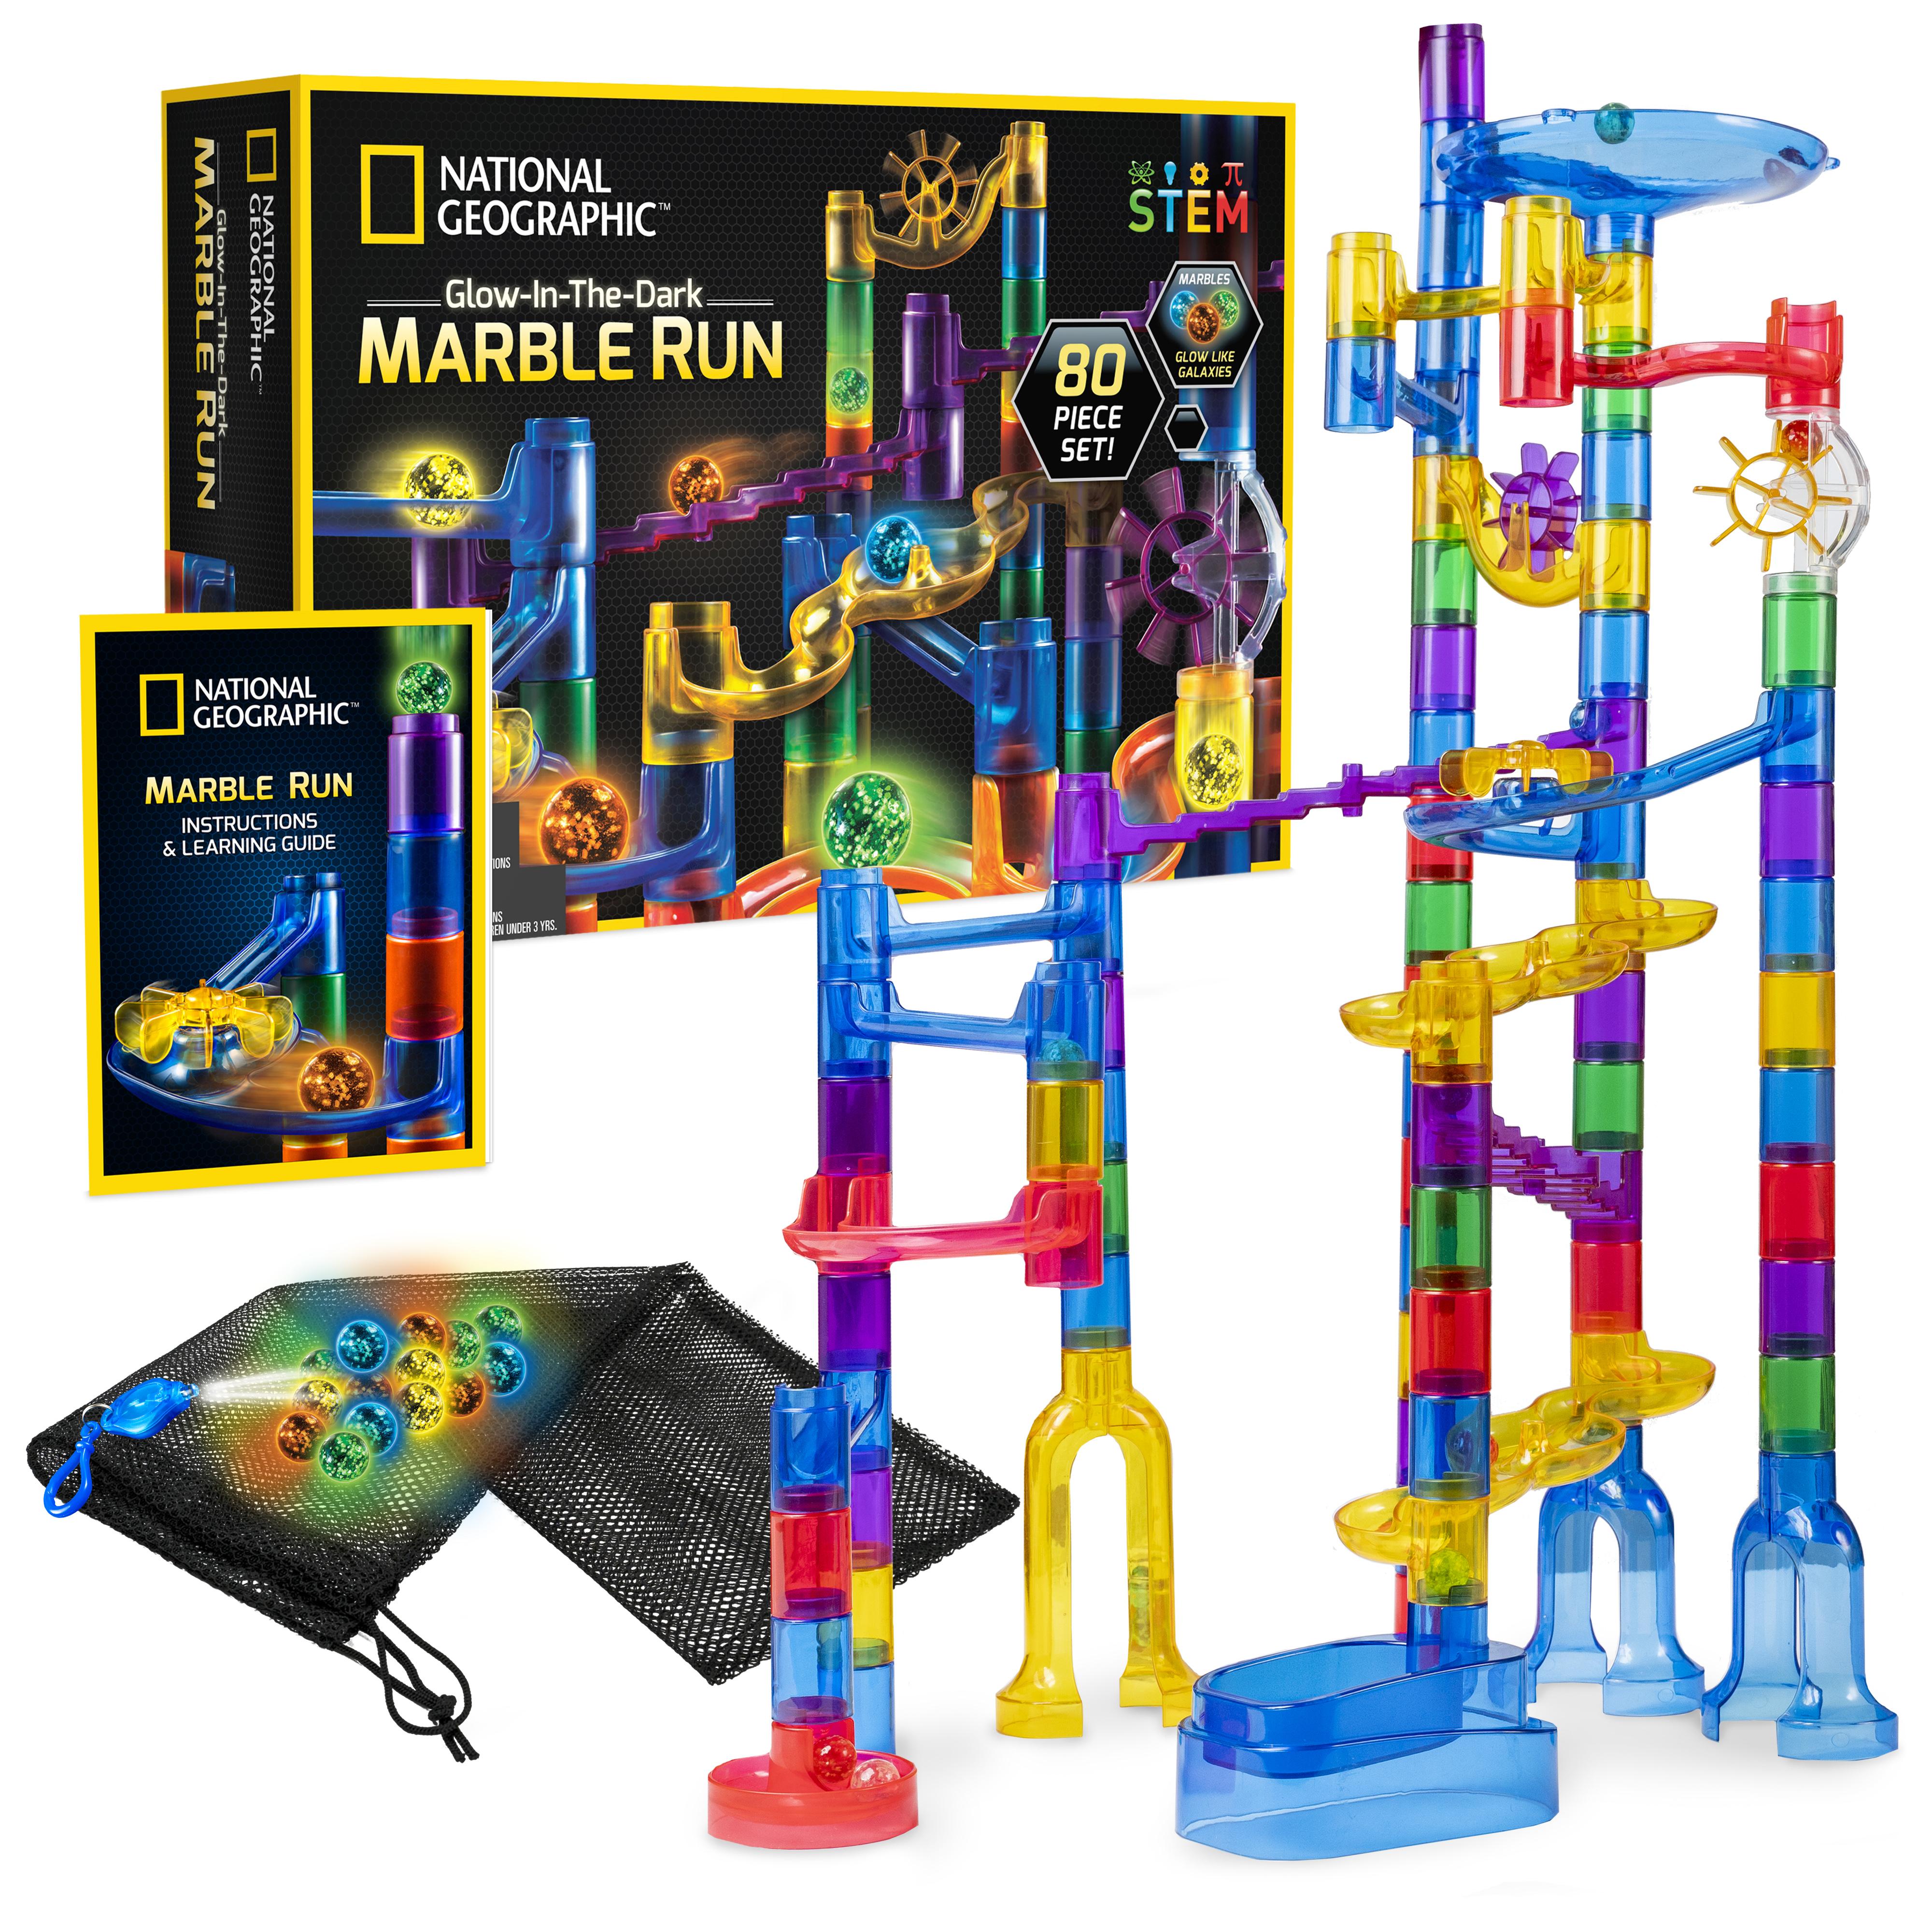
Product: NATIONAL GEOGRAPHIC Marble Run Bundle - Expansion Pack with 5 Glow-in-The-Dark Glass Marbles, 20 Constructionpiece, & UV Light Keychain, Great Creative Stem Toy for Girls & Boys
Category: Toys & Games | Building Toys | Marble Runs
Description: Sturdy tight-fit pieces – This expansion pack enhances your NATIONAL GEOGRAPHIC marble run with 20 additional construction pieces, designed to fit together snuggly so your marble maze won’t fall apart while you play, Includes 9 tube pieces, 9 action pieces, and 2 base pieces.
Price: $17.99
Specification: ProductDimensions:10x3.5x10.2inches|ItemWeight:1.35pounds|ShippingWeight:1.35pounds(Viewshippingratesandpolicies)|ASIN:B081VW1RW6|Itemmodelnumber:NGMRPACK|Manufacturerrecommendedage:8yearsandup|Batteries:1CR2batteriesrequired.(included)